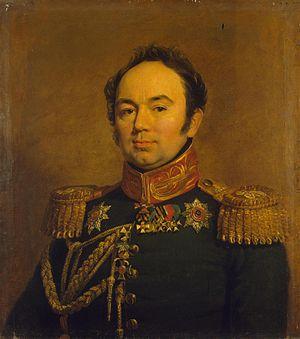
Liste chronologique des membres du Conseil d'État de l'Empire russe du 3 mars 1801 au 17 avril 1906.
Le gouverneur général de Finlande était le commandant militaire et l’administrateur de plus haut niveau de Finlande de façon sporadique durant la domination suédoise aux XVIIᵉ et XVIIIᵉ siècles et de façon continue pendant la période d’autonomie du grand-duché de Finlande de 1808 à 1917.
Arseni Andreïevitch, comte Zakrevski, est un général et homme politique russe.